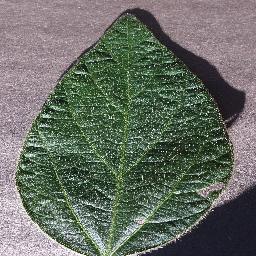
Label: Soybean___healthy